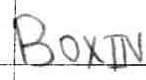
Label: boxing